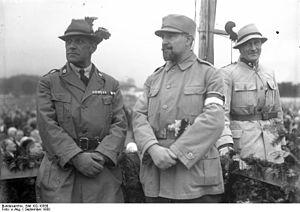
L'Autriche sous le nazisme est une période de l'histoire de l'Autriche, depuis l'annexion du pays par le Reich allemand le 12 mars 1938 — connue sous le nom d'Anschluss — jusqu’à la fin de la Seconde Guerre mondiale et le rétablissement de la République d'Autriche le 27 avril 1945. La fin temporaire du statut d'État de l'Autriche et la prise de pouvoir par le parti nazi ont été précédées par la Première république autrichienne. Cette Première République, née de l'effondrement de la double monarchie de l'Empire austro-hongrois à la fin de la Première Guerre mondiale et qui ne peut rejoindre la jeune République de Weimar en 1919 à cause de l'interdiction imposée par les puissances victorieuses, est caractérisée par de nombreuses tensions sociales et politiques telles que la guerre civile autrichienne, le putsch de juillet, l'austrofascisme et traverse plusieurs crises économiques.